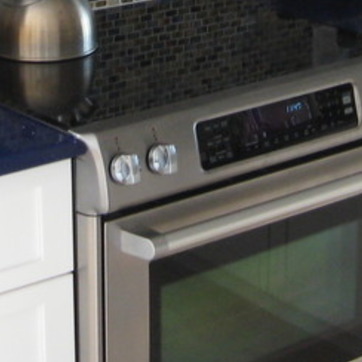
Material: metal